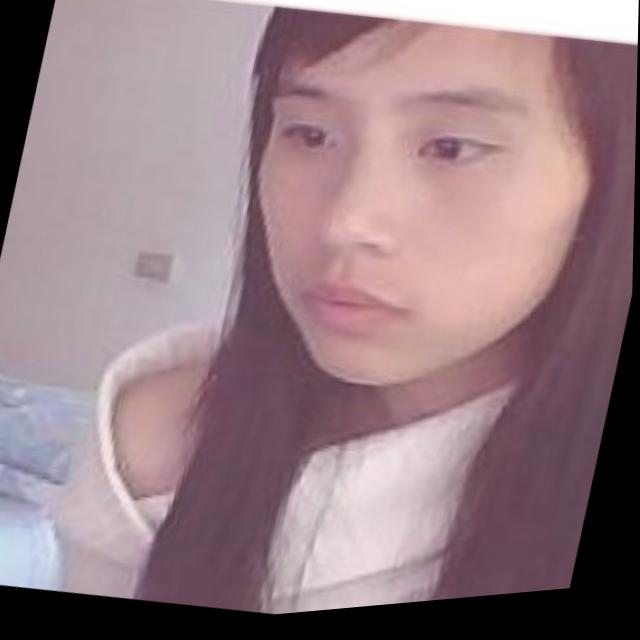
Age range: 21-44